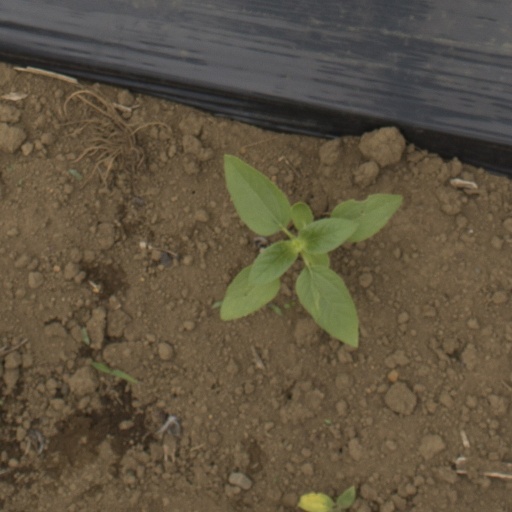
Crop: Jerusalem artichoke